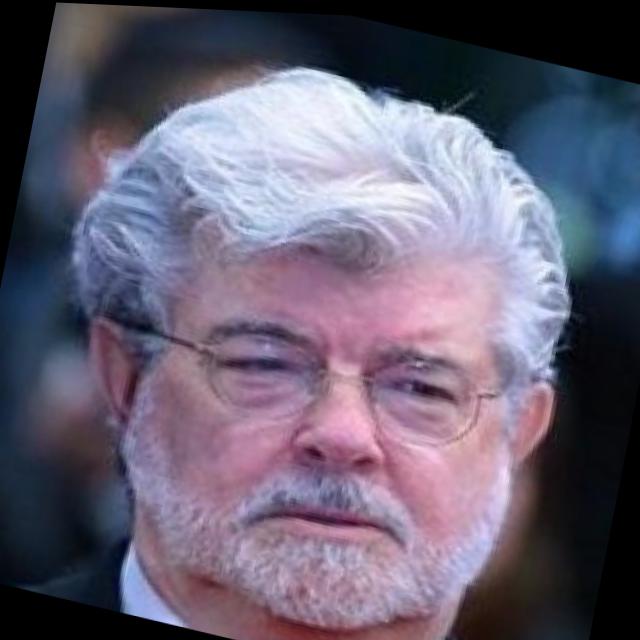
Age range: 65+